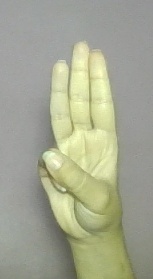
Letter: thaa